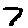
Label: 7